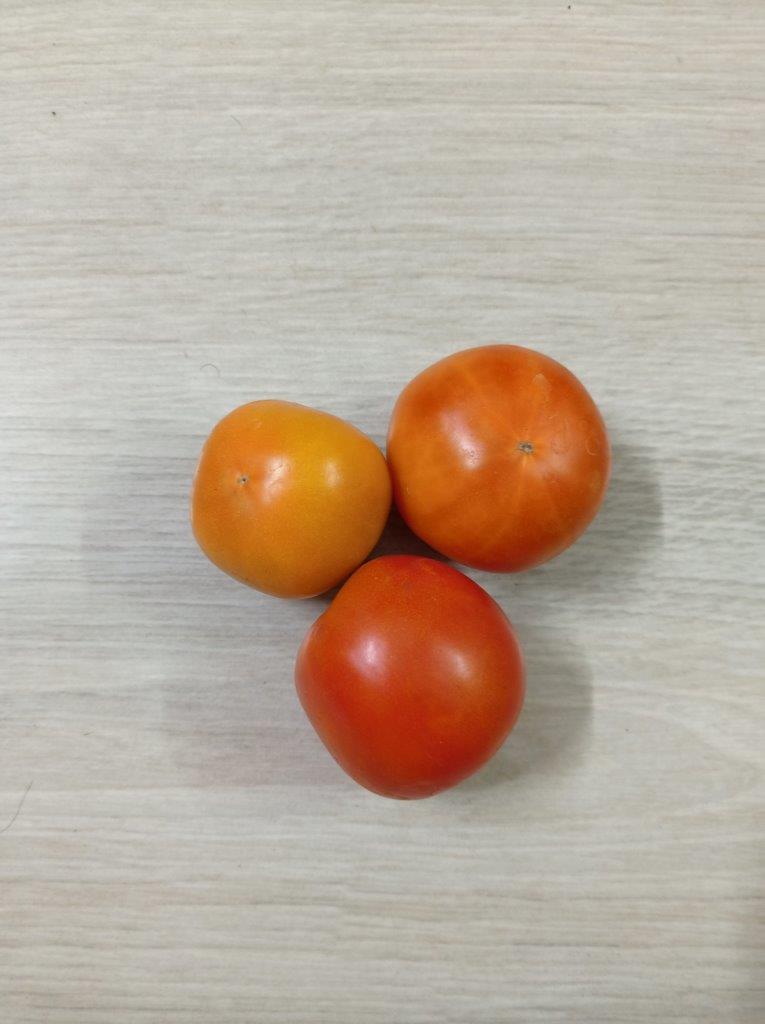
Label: Fresh